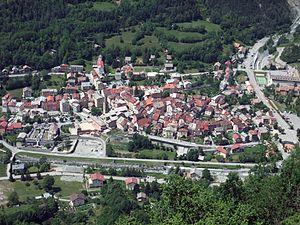
Vue sur le village de la colline à l'est.
La Tinée est une rivière de France qui coule entièrement dans le département des Alpes-Maritimes, en région Provence-Alpes-Côte d'Azur. Elle est le principal affluent du fleuve le Var en rive gauche.
La Clapière est un glissement de terrain situé en France, dans les Alpes-Maritimes. Ayant connu des pointes de vitesse à 1,5 mètre par an dans les années 1980, il est l'un des mouvements de terrain les plus rapides au monde, actuellement le plus important d'Europe avec un volume de 50 millions de mètres cubes et l'un des plus étudiés. Le glissement soudain du versant dans la vallée de la Tinée provoquerait la formation d'un lac qui noierait le village tout proche de Saint-Étienne-de-Tinée et constituerait une grave menace pour les populations et les infrastructures en aval en cas de rupture de ce barrage naturel. Pour éviter ce scénario, un tunnel de dérivation de la Tinée a été construit.
L'Ardon est une rivière française du département Alpes-Maritimes de la région Provence-Alpes-Côte d'Azur et un affluent droit de la Tinée, c'est-à-dire un sous-affluent du Var.